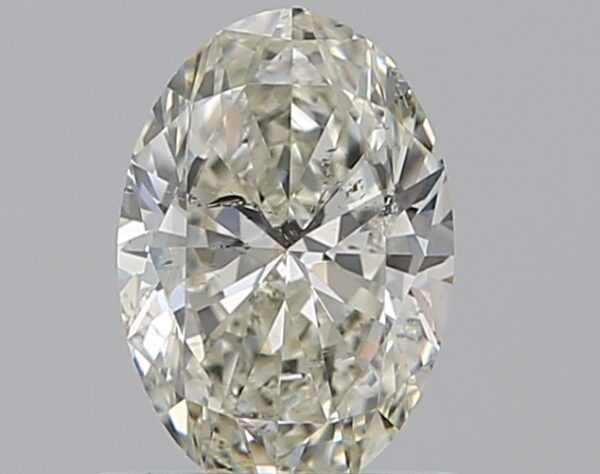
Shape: oval
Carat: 0.72
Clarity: SI2
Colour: K
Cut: EX
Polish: EX
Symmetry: VG
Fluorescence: F
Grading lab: GIA
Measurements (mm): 7.19 x 4.95 x 3.05